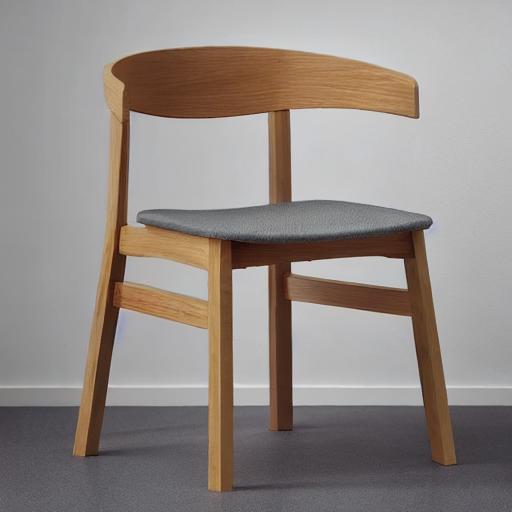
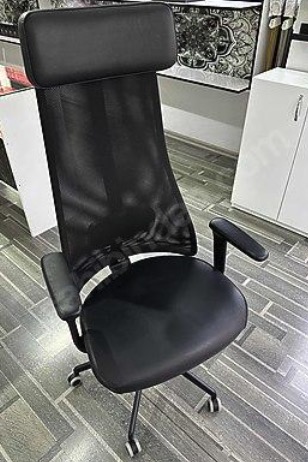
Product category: items_chair
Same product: no